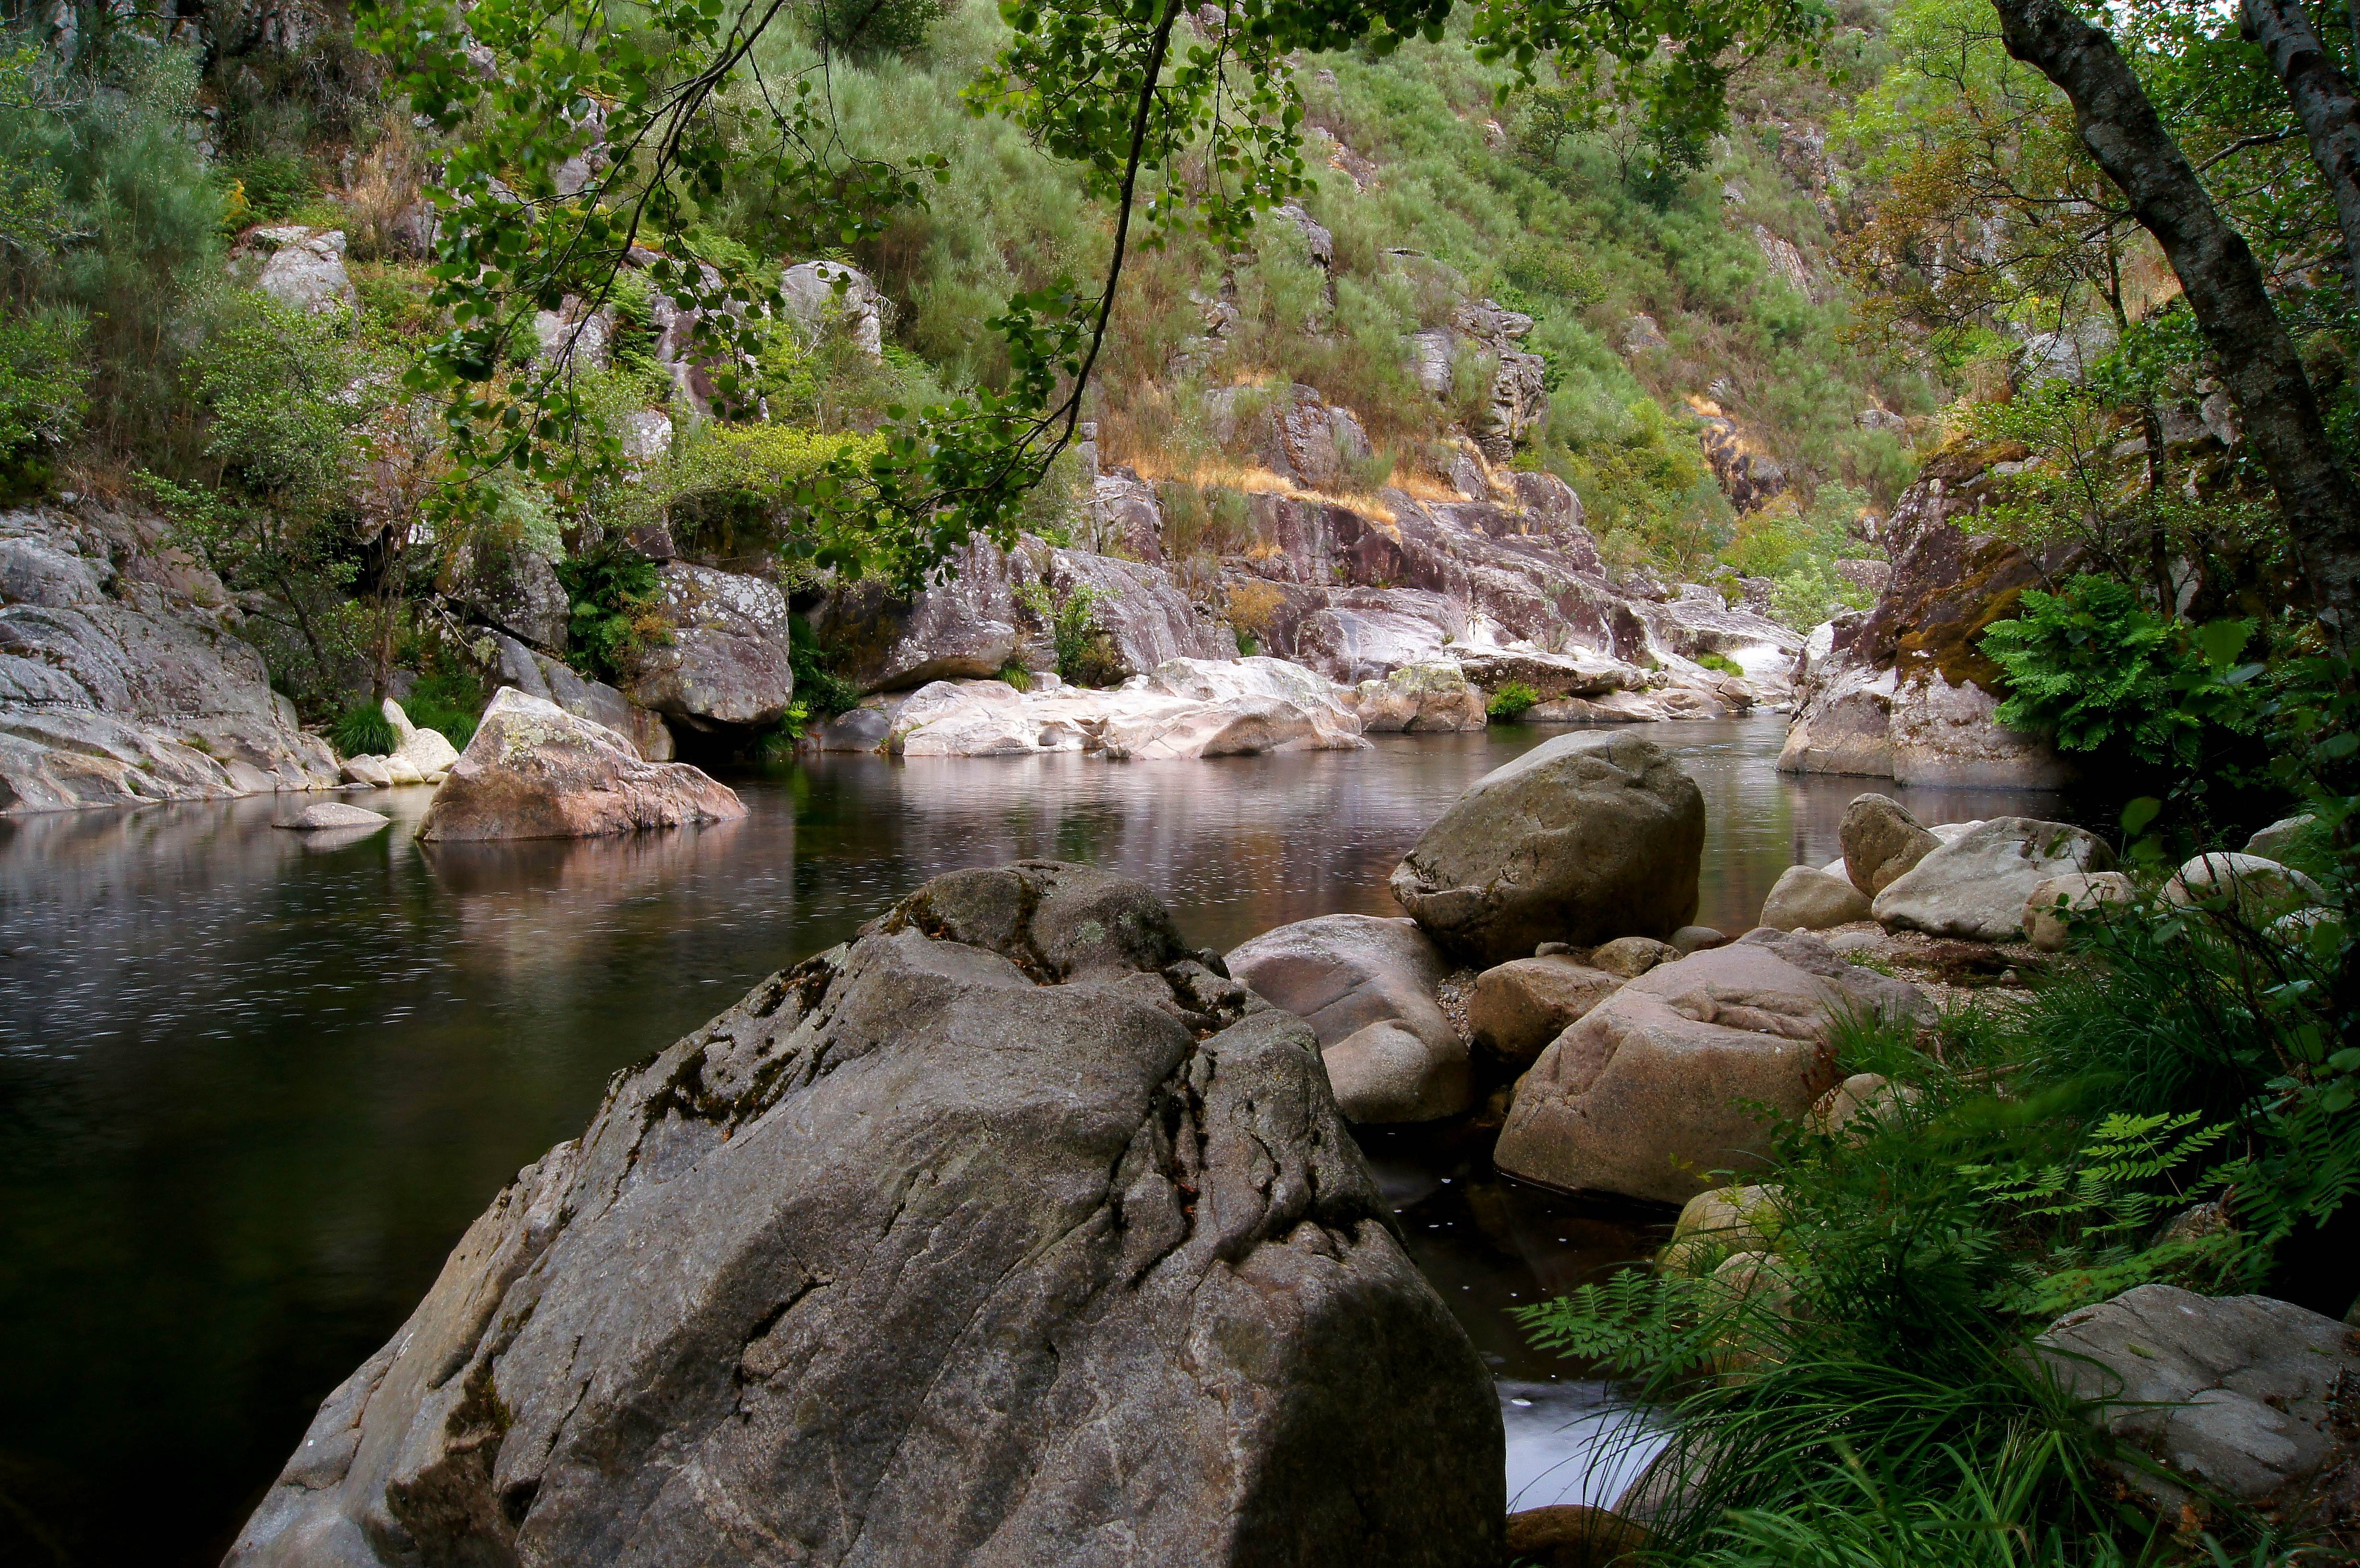
rock, waterfall, wilderness, river, valley, stream, jungle, rapid, ravine, galicia, pontevedra, water feature, watercourse, espana, wadi, ggl1, cotobade, sonya55, sanxurxodesacos